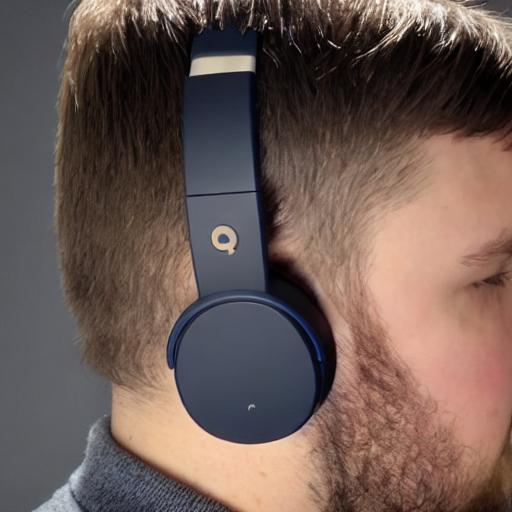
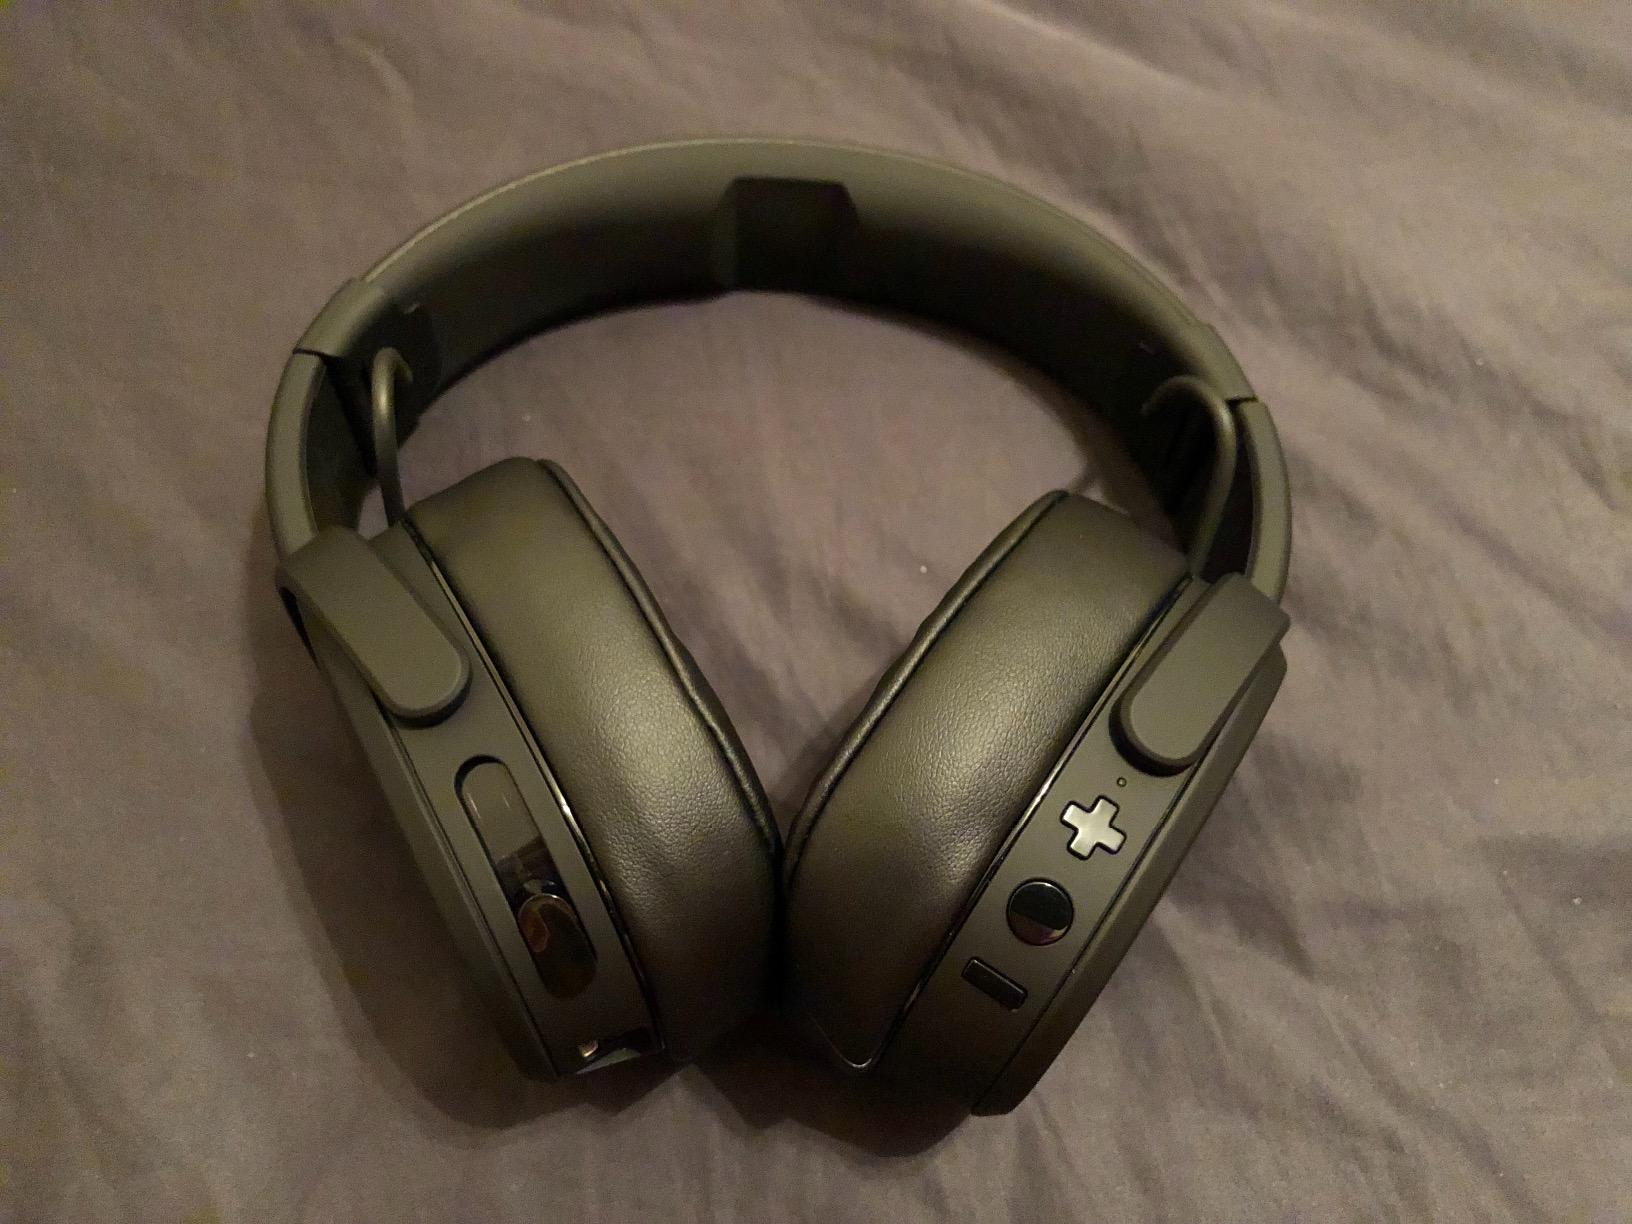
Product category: headphones
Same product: no